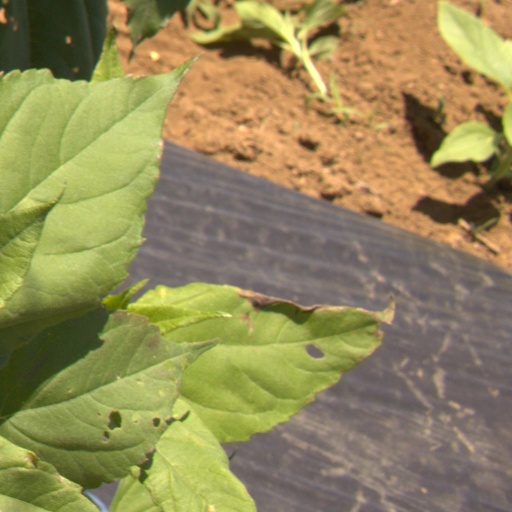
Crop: Jerusalem artichoke